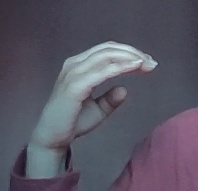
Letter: jeem